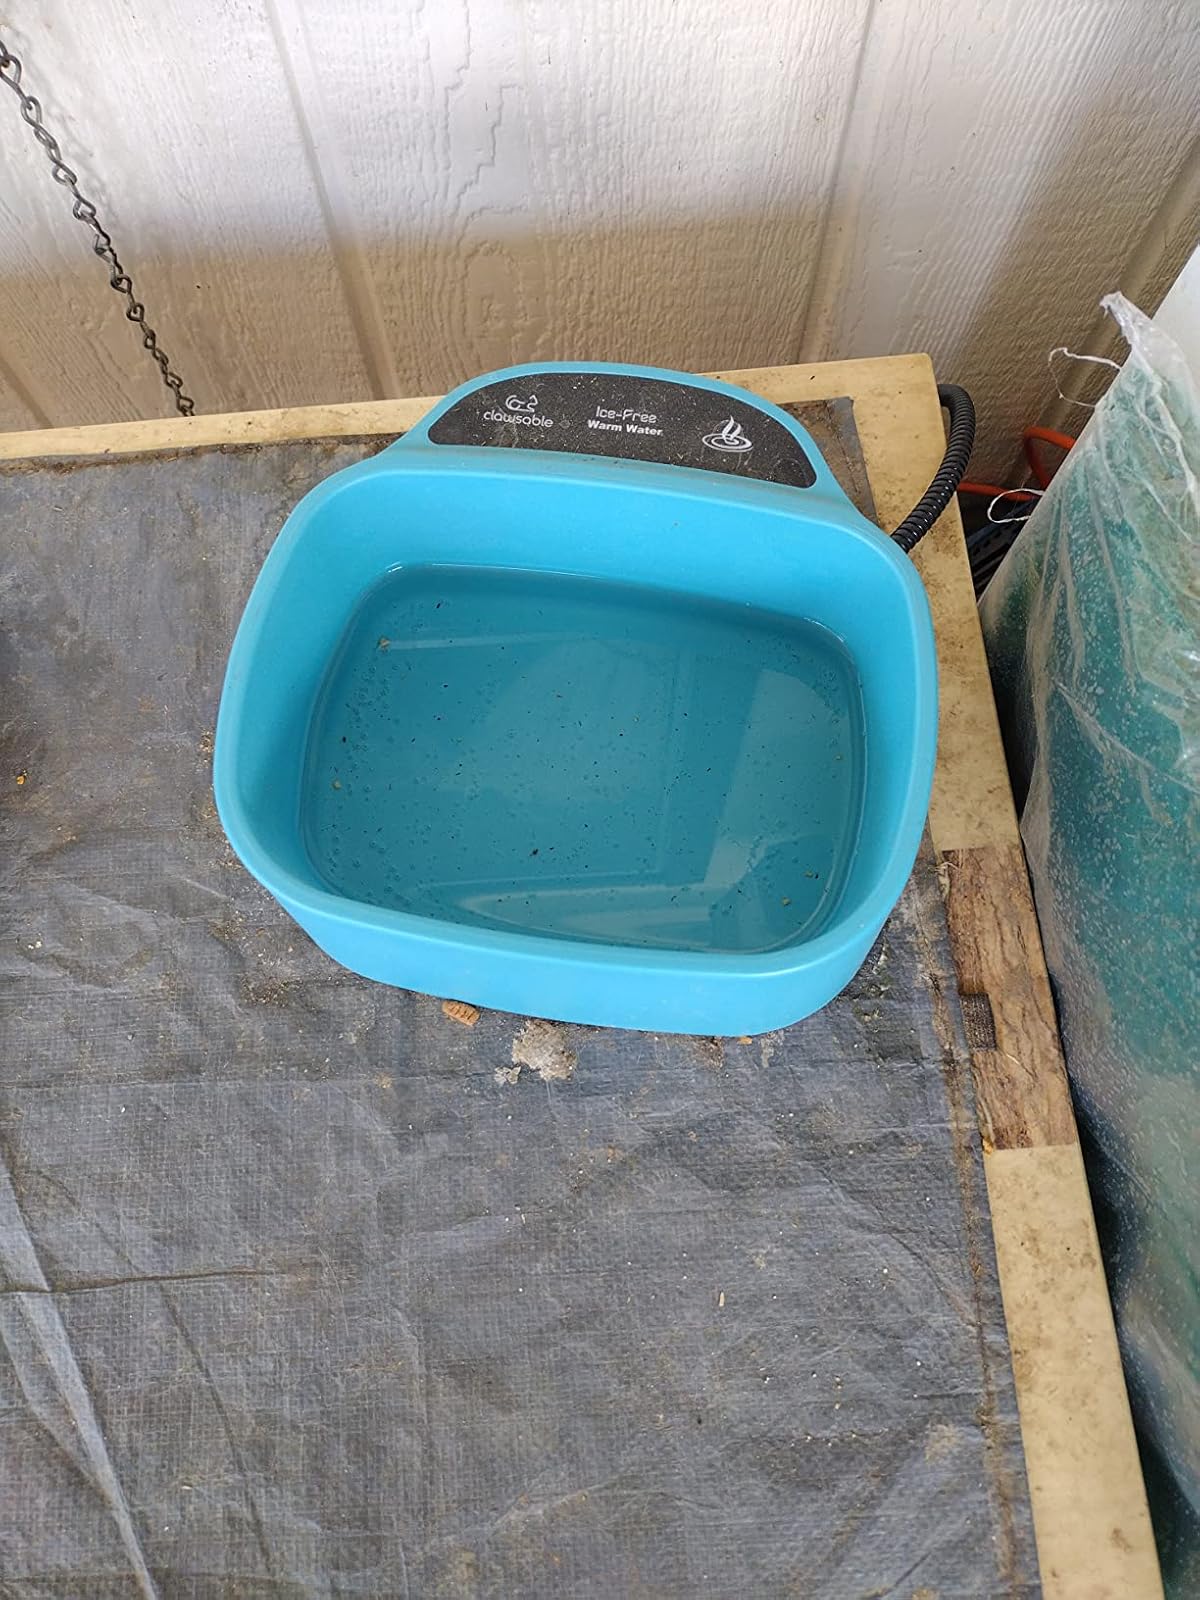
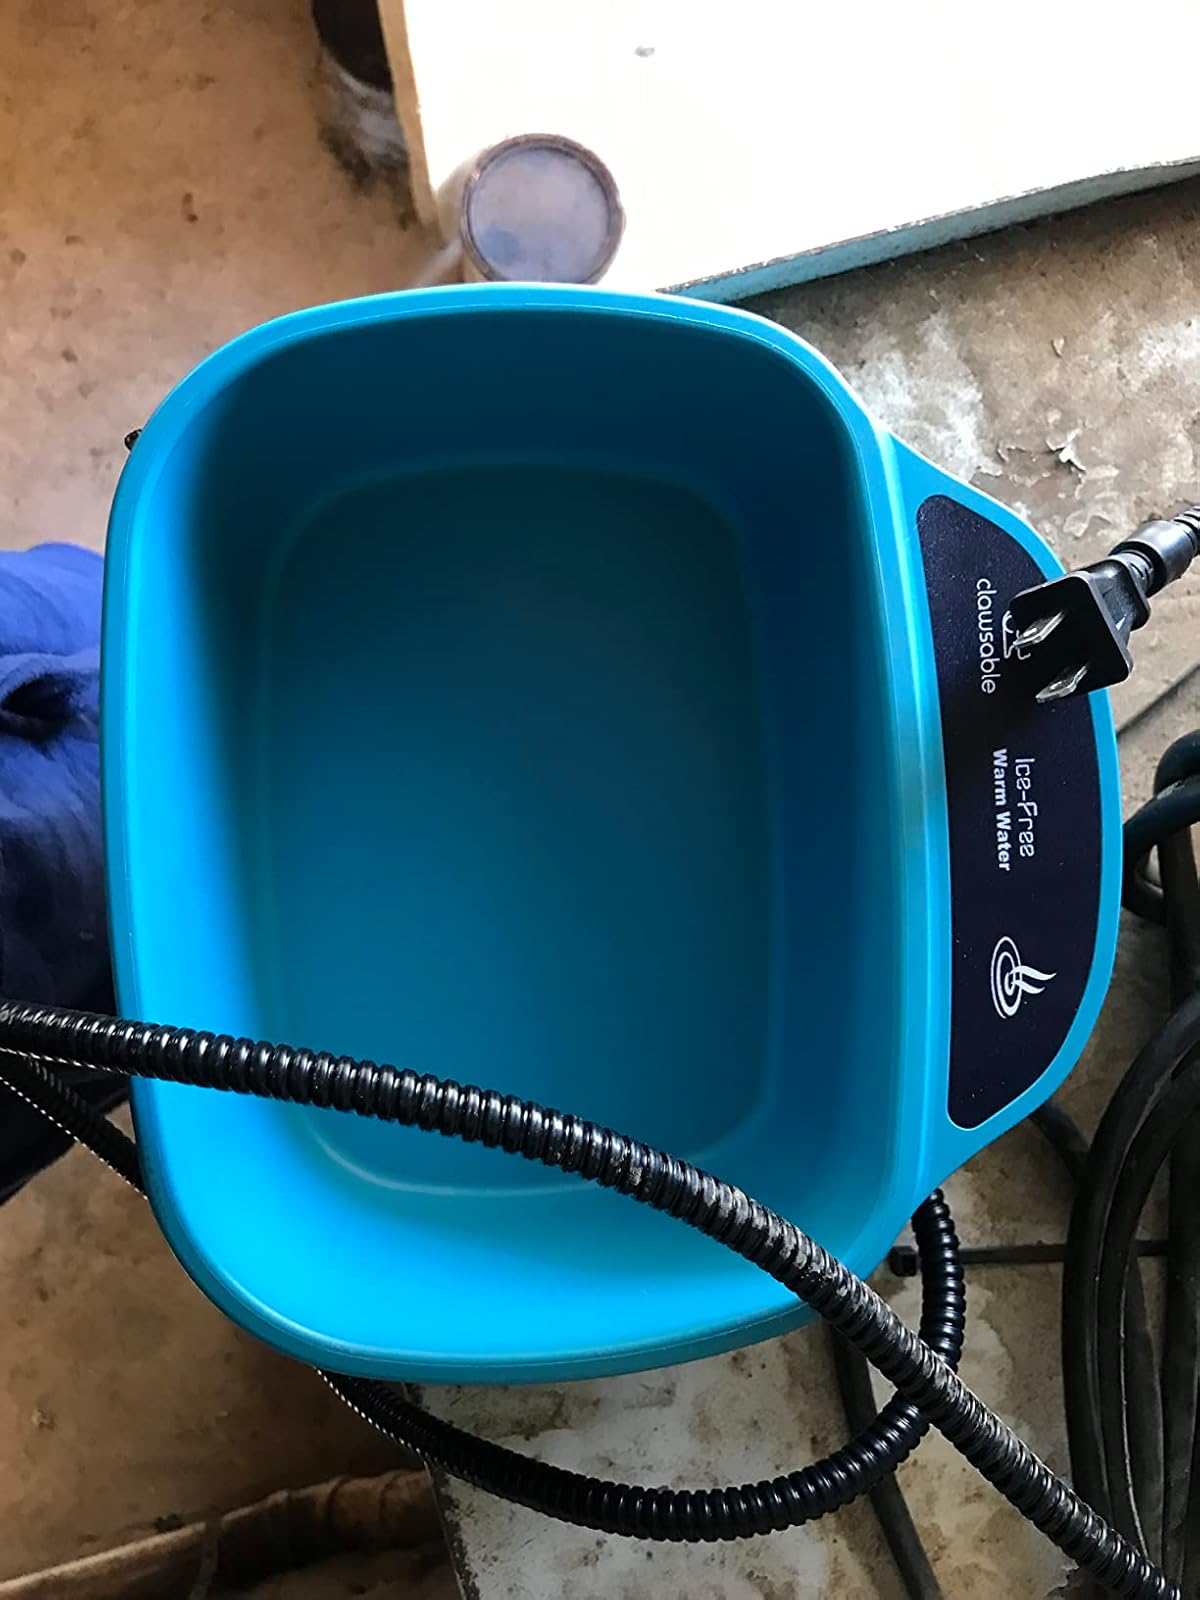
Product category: items_bowl
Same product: yes